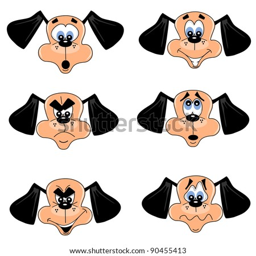
a cartoon dog with various facial expressions and moods